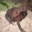
Label: frog